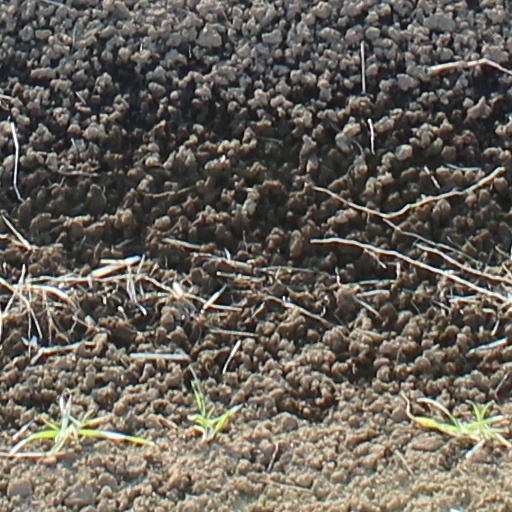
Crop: wheat